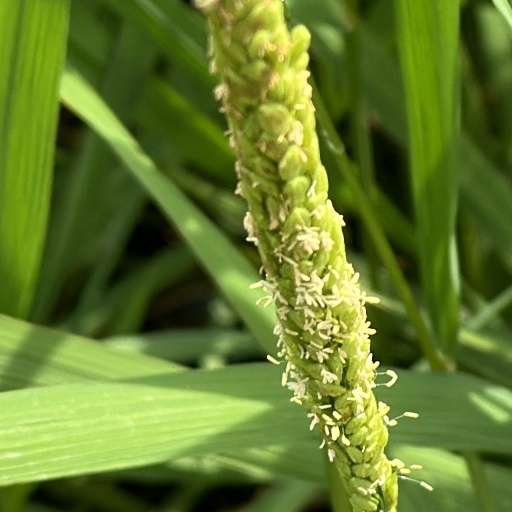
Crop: rice